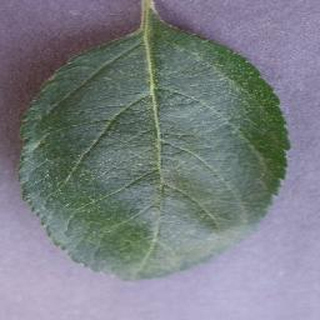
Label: healthy_apple